Edward Granville Browne

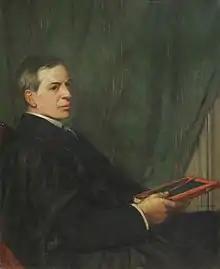
Edward Granville Browne, portrait around 1912

Edward Granville Browne (7 February 1862 – 5 January 1926) was a British Iranologist. He published numerous articles and books, mainly in the areas of history and literature.